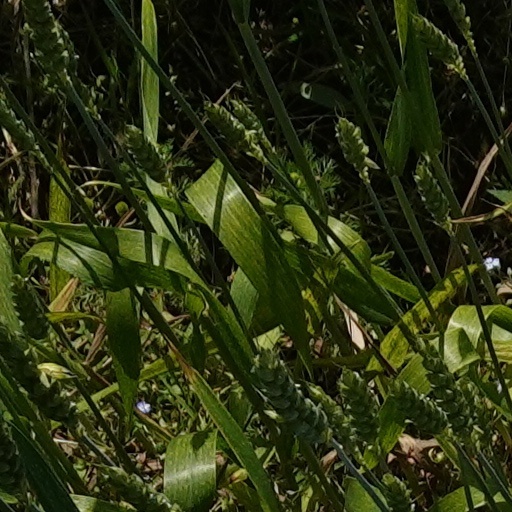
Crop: wheat